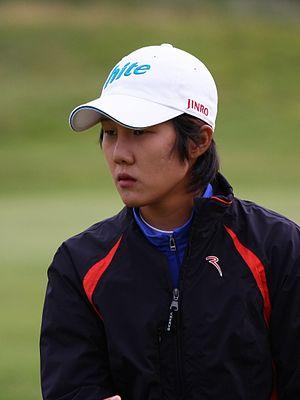
Kim Song-hee, née le 16 juillet 1988 à Séoul, est une golfeuse Sud-Coréenne. Professionnelle depuis 2006 et rejoignant le circuit américain de la LPGA en 2007, elle a remporté cinq victoires professionnelles sur le circuit Futures en 2006. Sa meilleure performance lors d'un tournoi majeur est une troisième place au Championnat Kraft Nabisco en 2010 à quatre coups de la championne taïwanaise Yani Tseng et à trois coups de la seconde la Norvégienne Suzann Pettersen.